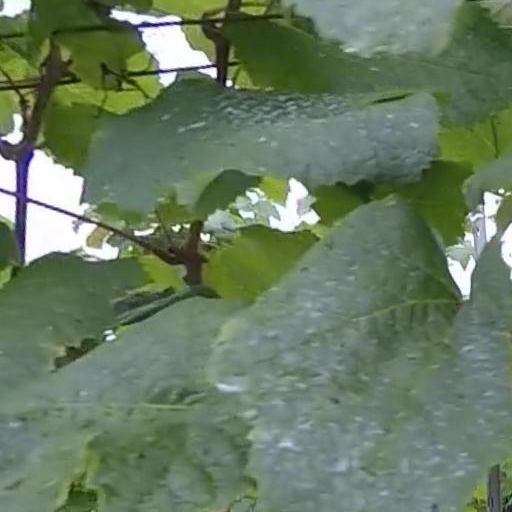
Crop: grape